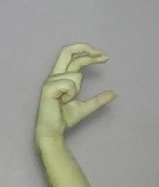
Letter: thal